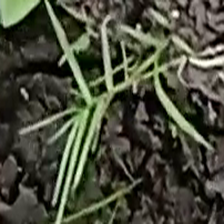
Weed species: Harali_(Cynodon_dactylon)